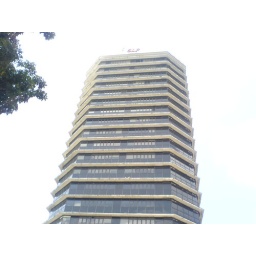
The Ericsson office is situated at level 18 and 19 in the SLF building